Karlsson-on-the-Roof

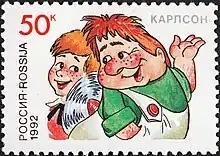
Karlsson with Svante "Lillebror" (little brother) Svanteson on a Russian stamp (1992).

Karlsson-on-the-Roof is a character who features in a series of children's books by the Swedish author Astrid Lindgren. Lindgren may have borrowed the idea for the series from a similar story about Mr. O'Malley in the comic strip "Barnaby" (1942) by Crockett Johnson.